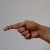
The image shows a hand gesture representing the letter 'G' in Indian Sign Language.